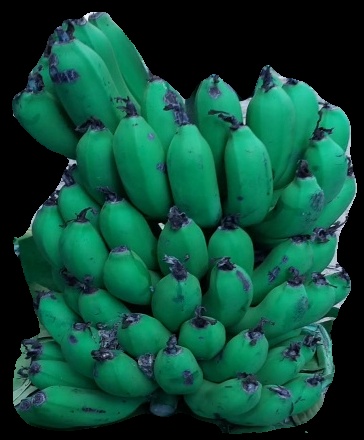
Variety: pachbale
Grade: grade2